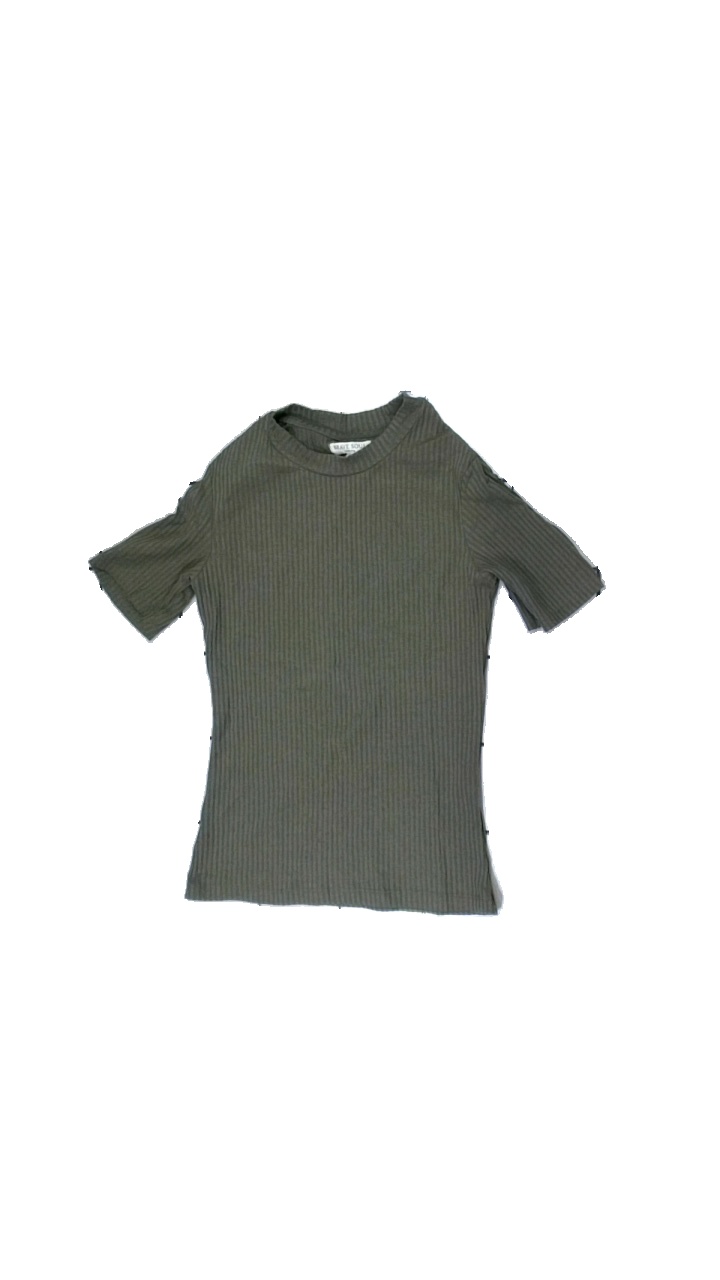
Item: T-shirt (Ladies)
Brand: Brave Soul
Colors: Green
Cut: Tight
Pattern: Other
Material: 65% polyester, 35% cotton
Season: All
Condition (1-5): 2
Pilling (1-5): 4
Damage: slightly askew
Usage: Export
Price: <50